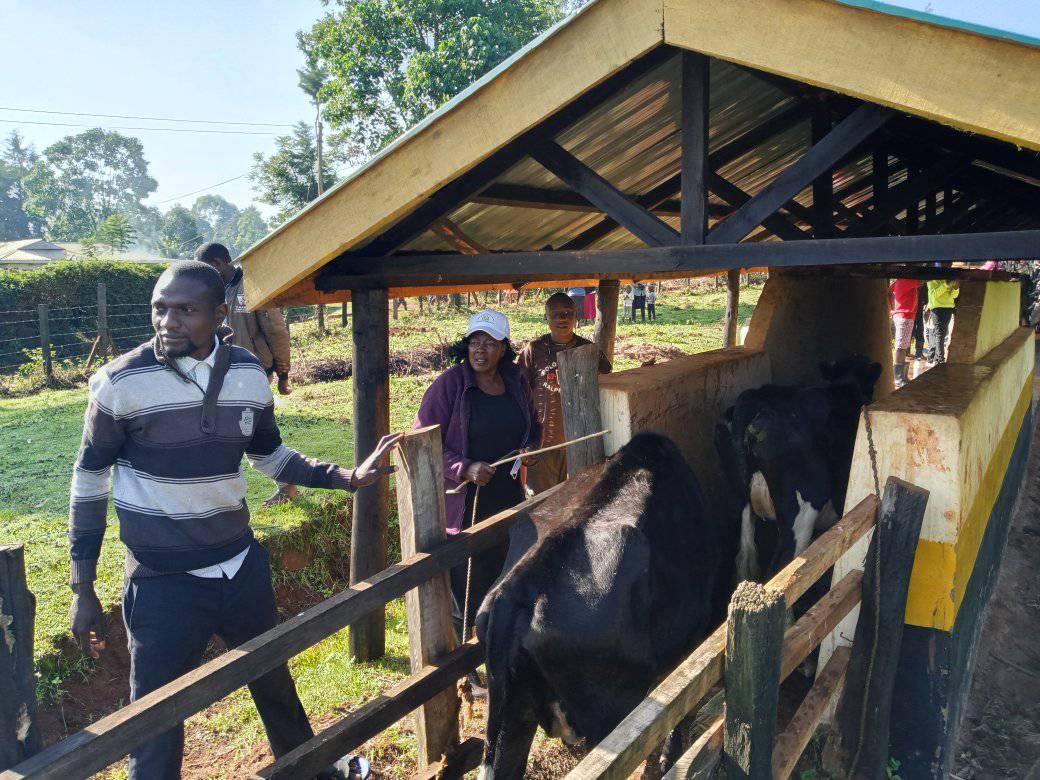
Nyumba ya mawe na mabati juu yake na mbao, ambapo ng'ombe wanaingia kusafishwa ili kutolewa wadudu wanao wanyonya damu kwenye ngozi yao mandhari haya yakieleza zaidi kuhusu ukulima bora Katika eneo hilo.